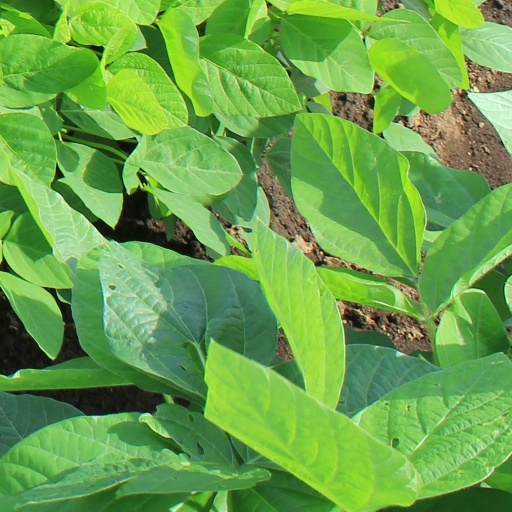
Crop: soybean